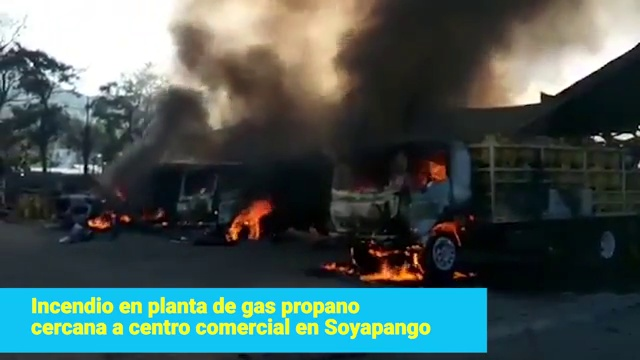
Fire: yes
Smoke: yes